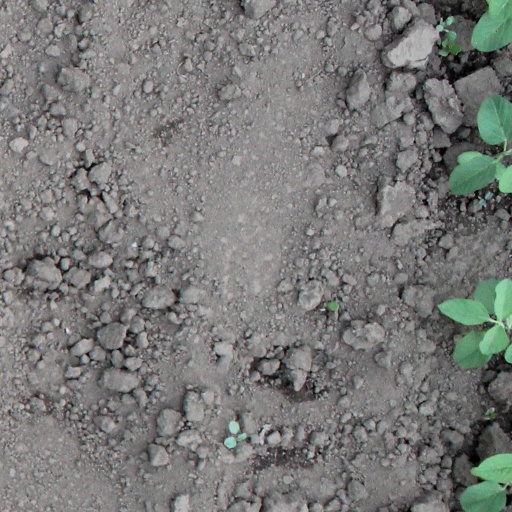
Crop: soybean